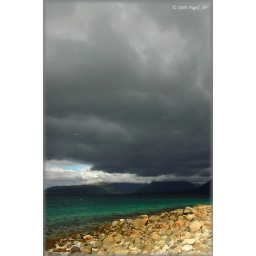
sunshine at the beach ... dark clouds above the sea